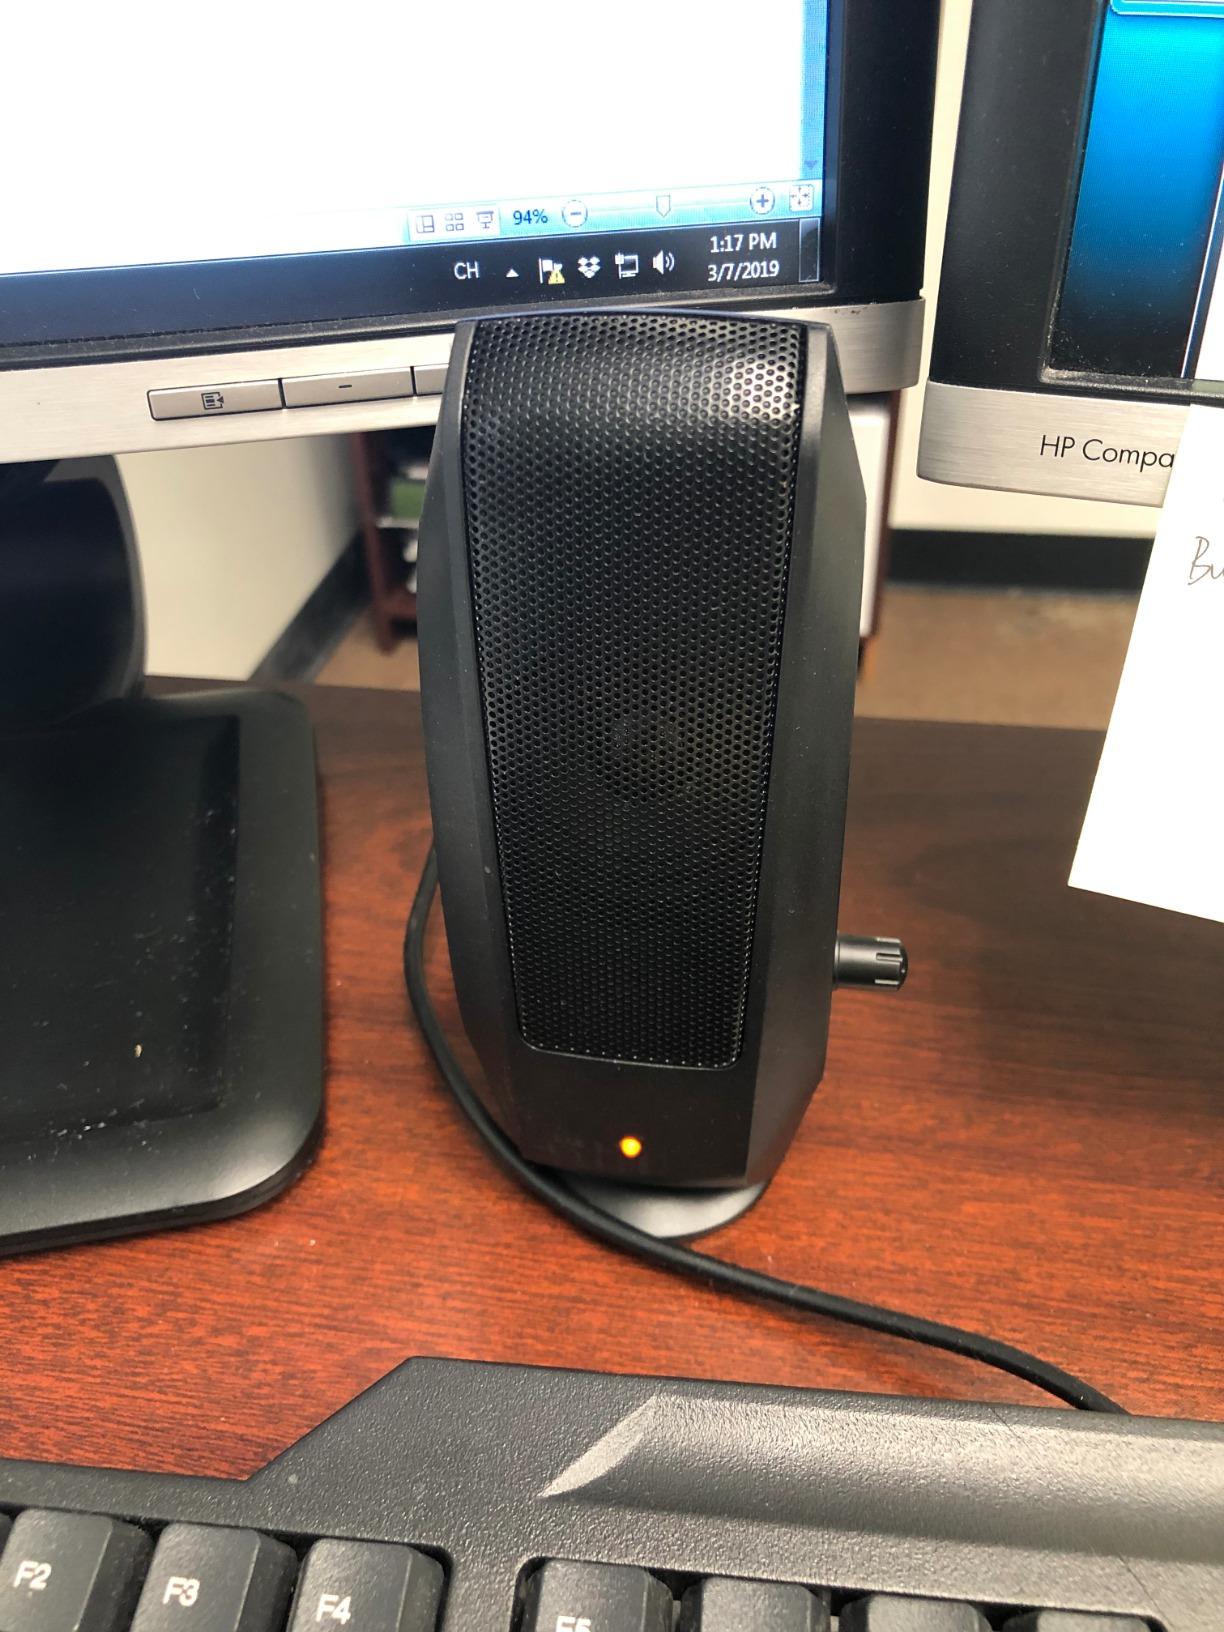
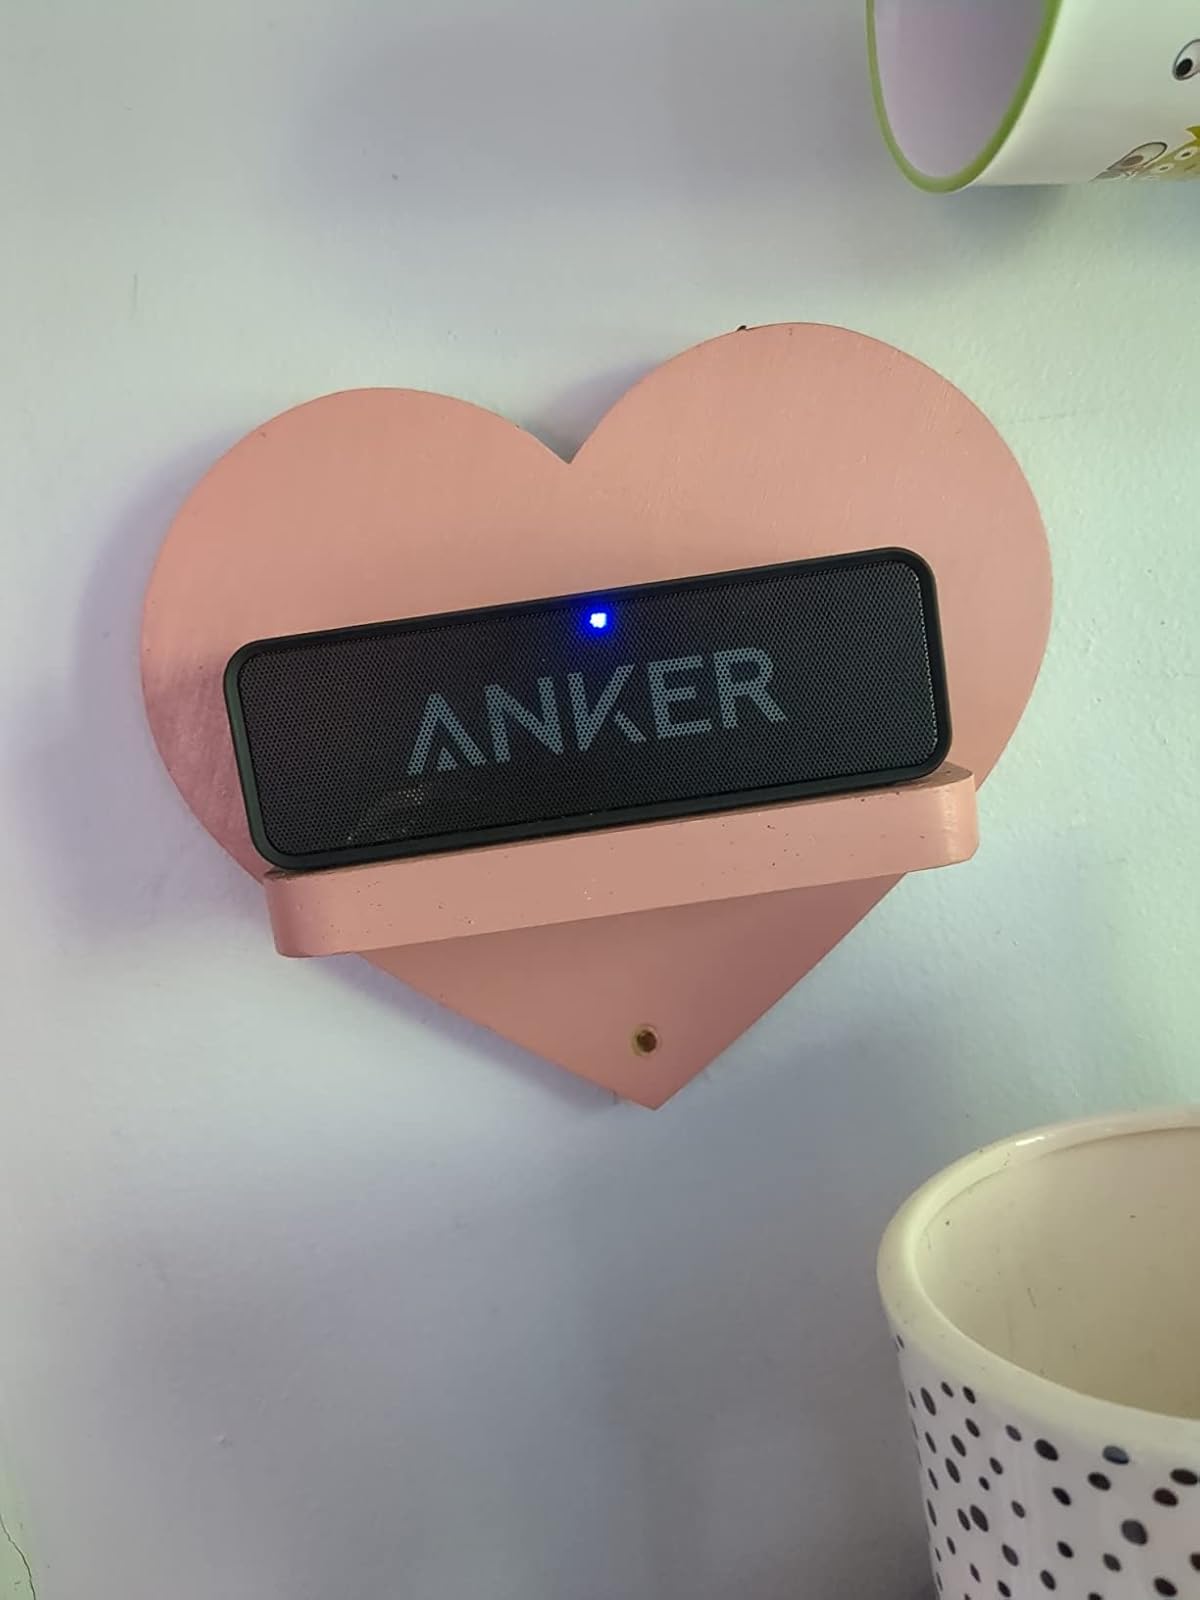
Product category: speaker
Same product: no